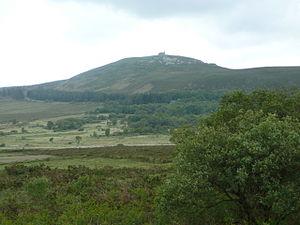
Le mont Saint-Michel de Brasparts et sa chapelle sommitale vus depuis Botmeur
Brasparts [bʁaspaʁ] est une commune du département du Finistère, dans la région Bretagne, en France.
Botmeur [bɔtmœʁ] est une commune française du département du Finistère et de la région Bretagne ; elle fait partie de Monts d'Arrée Communauté.